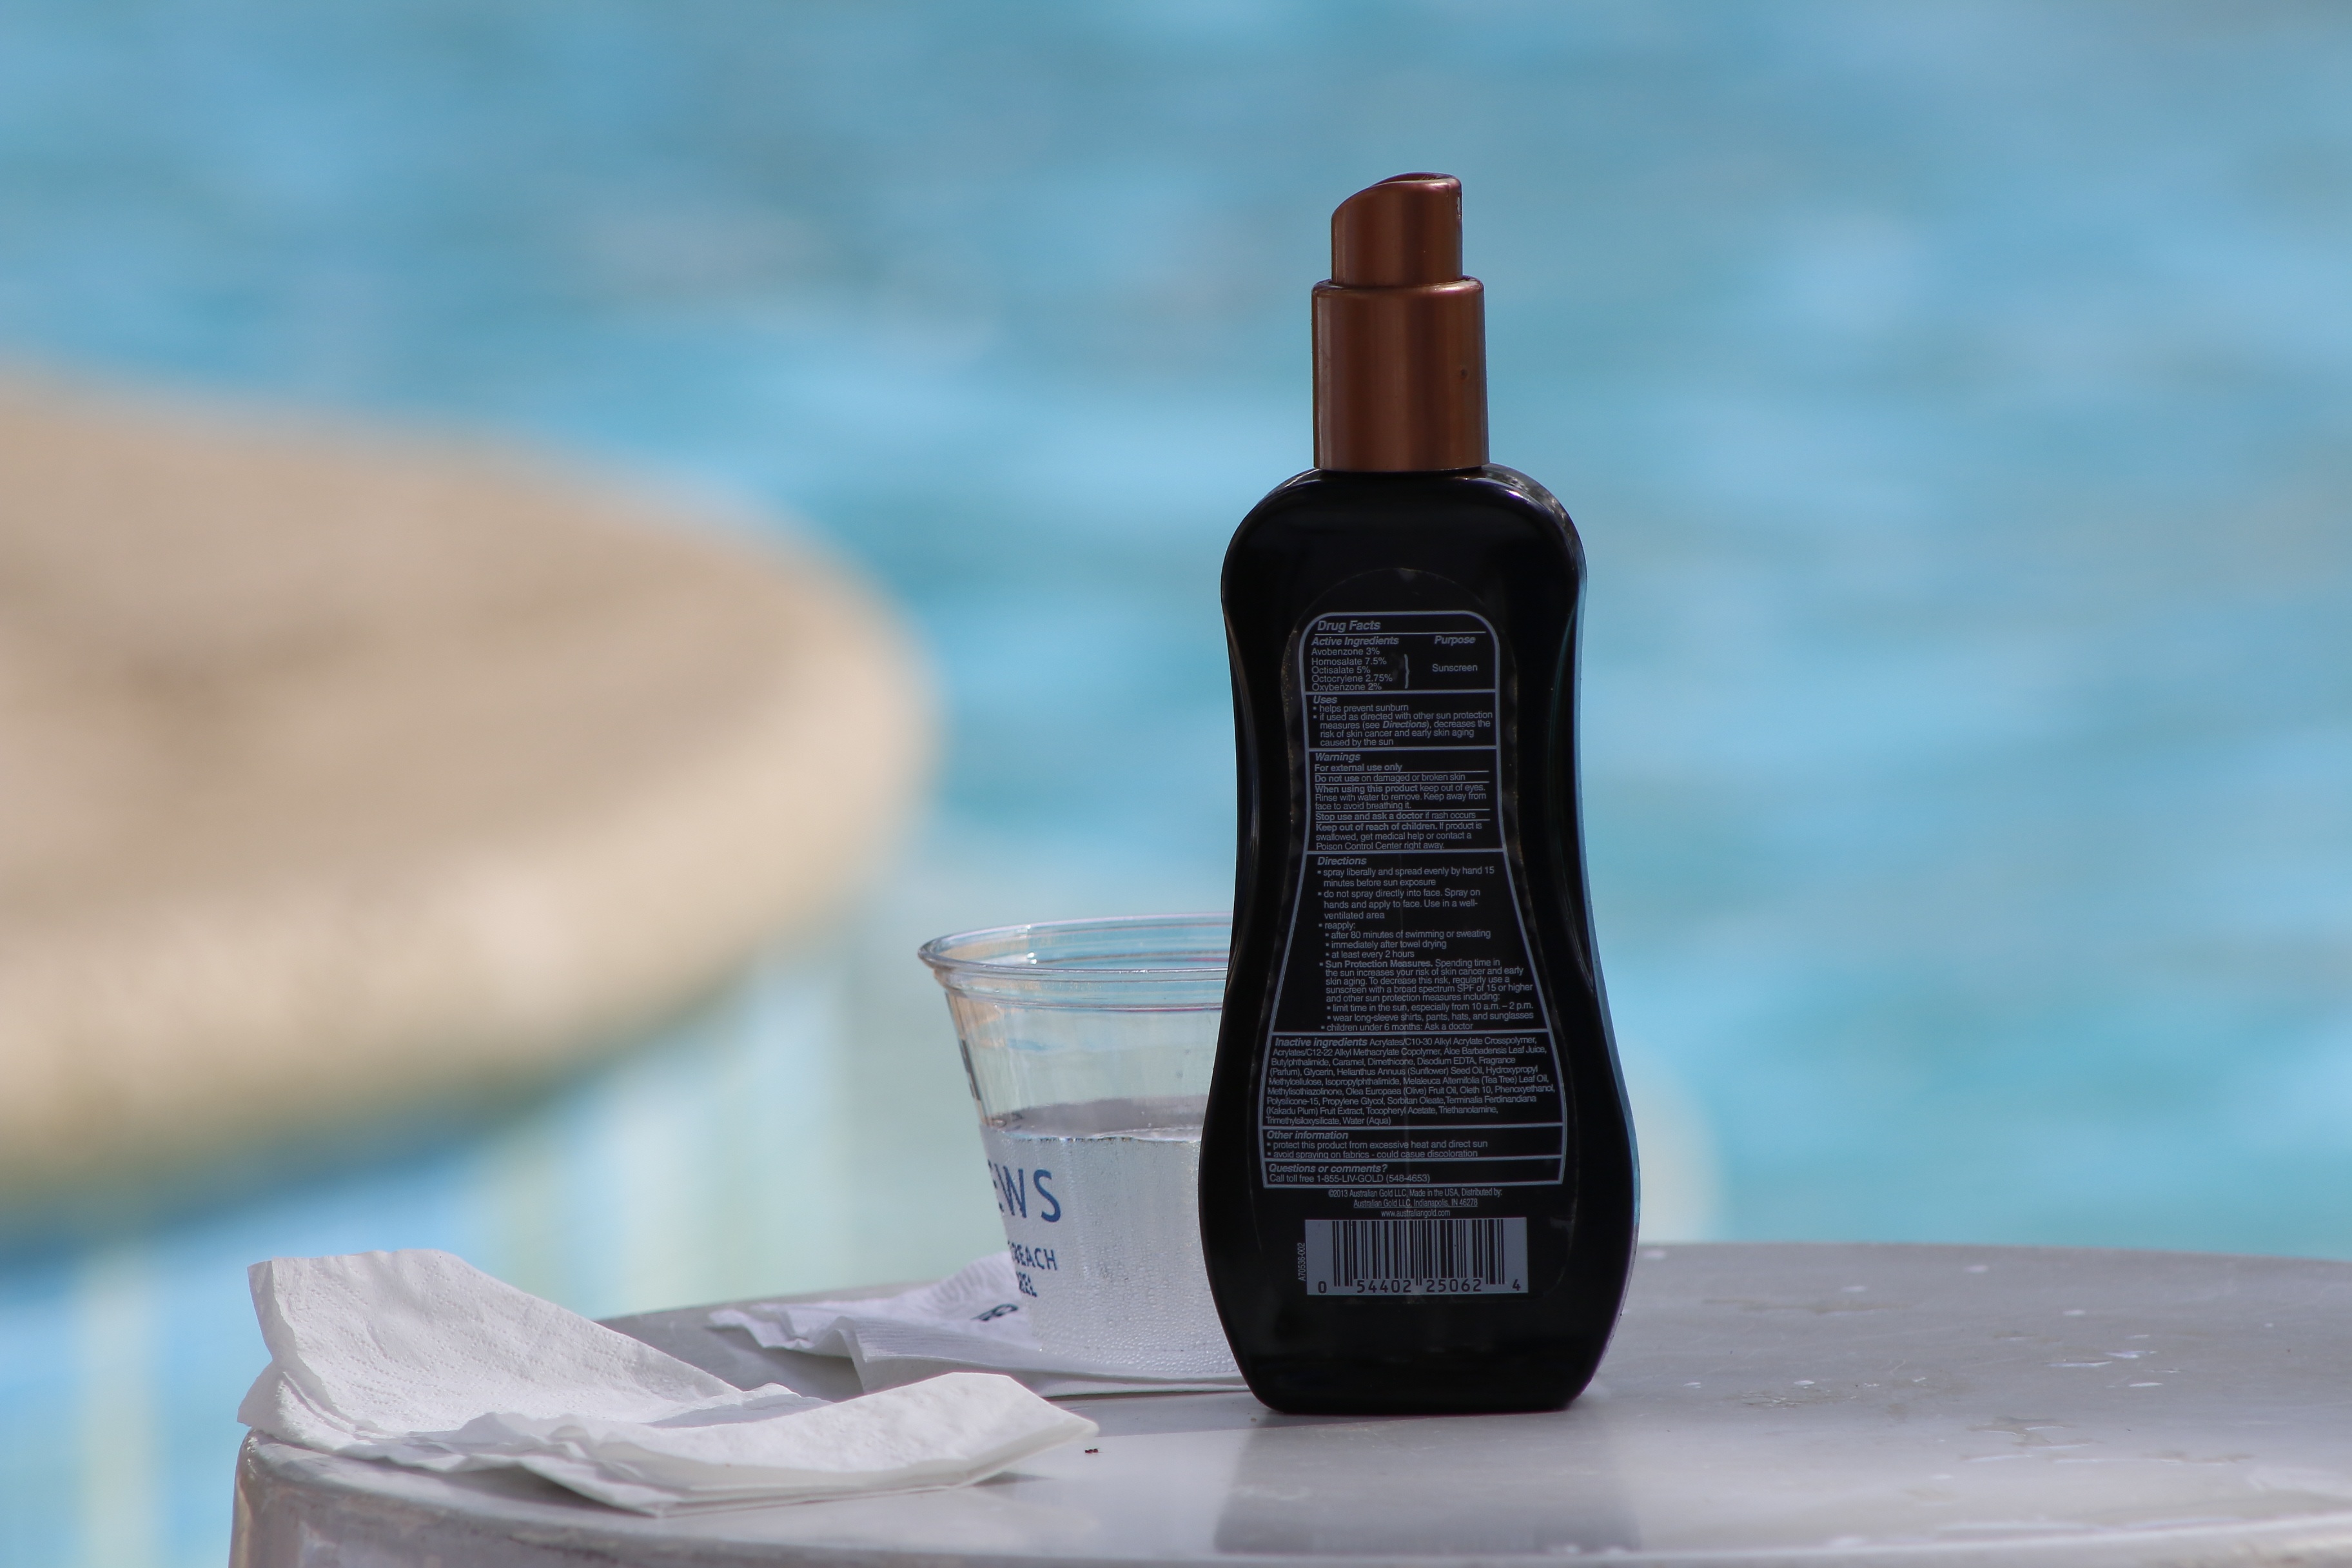
hand, water, summer, tan, bottle, blue, solar, product, skin, beauty, protection, scald